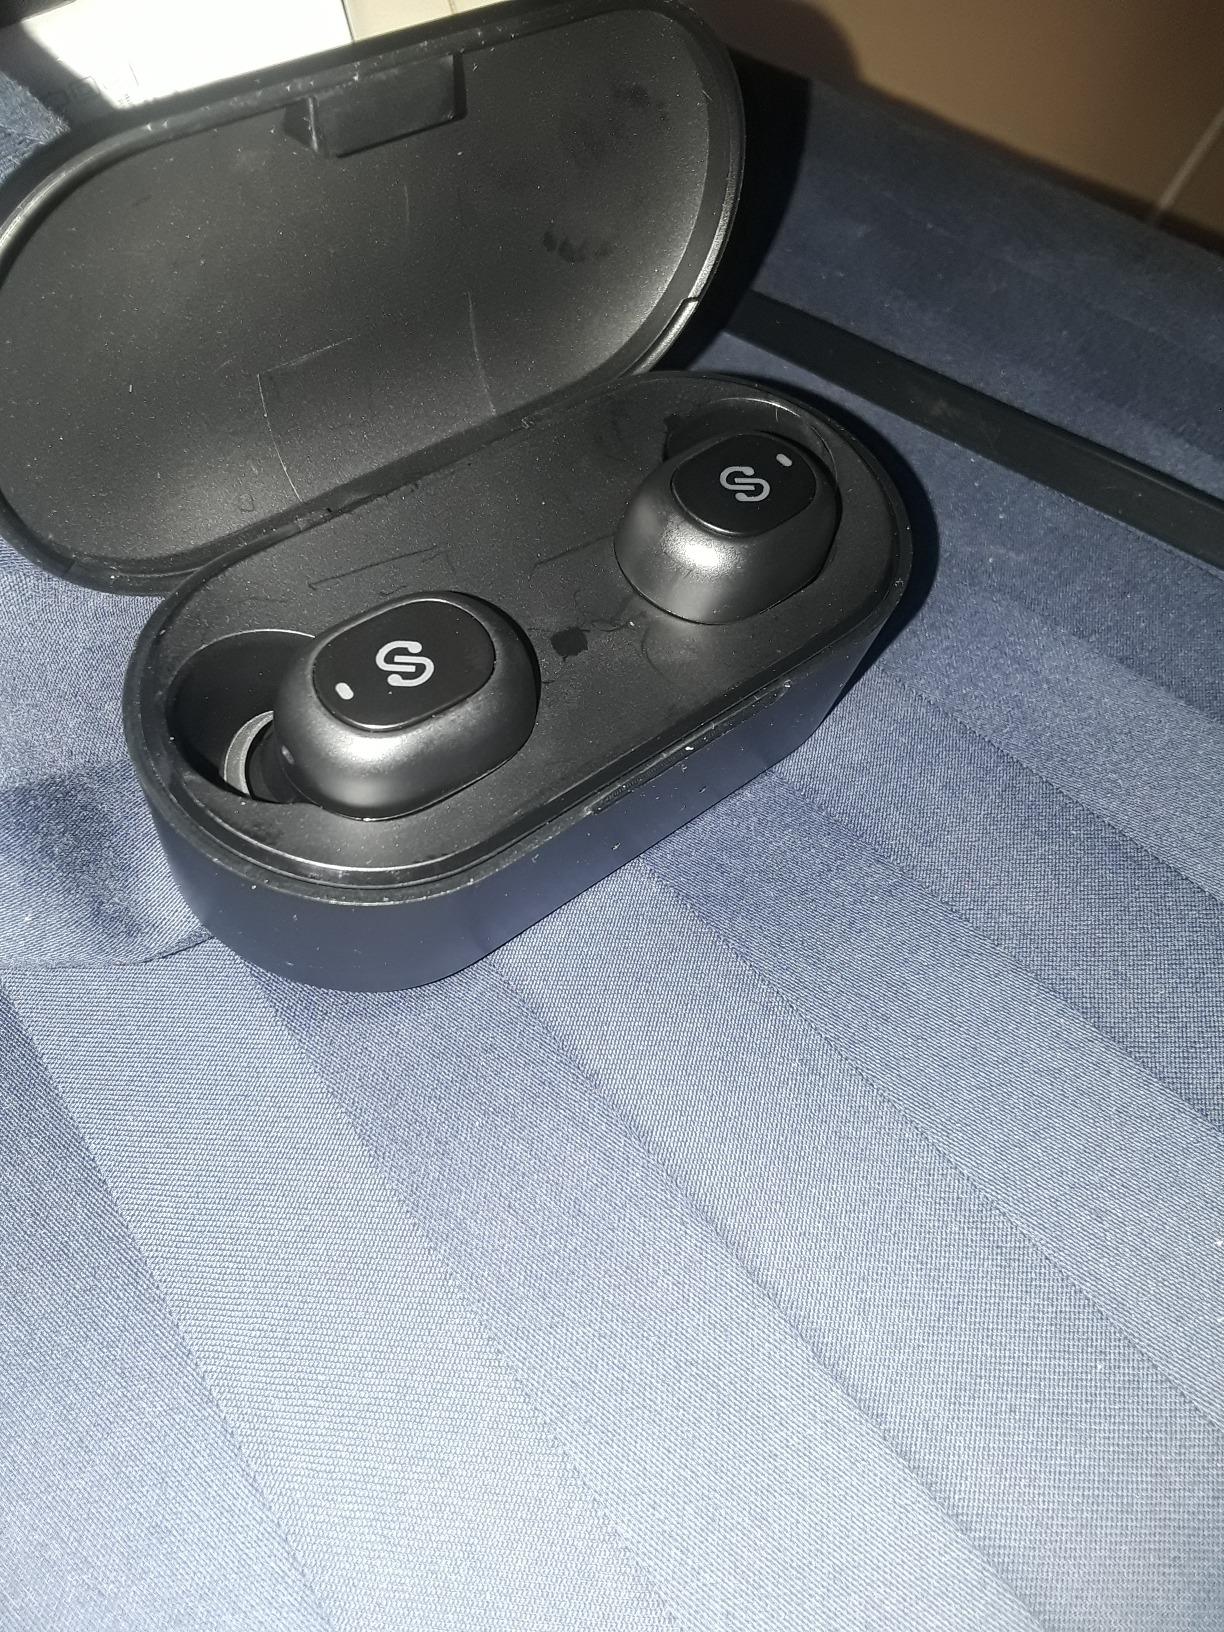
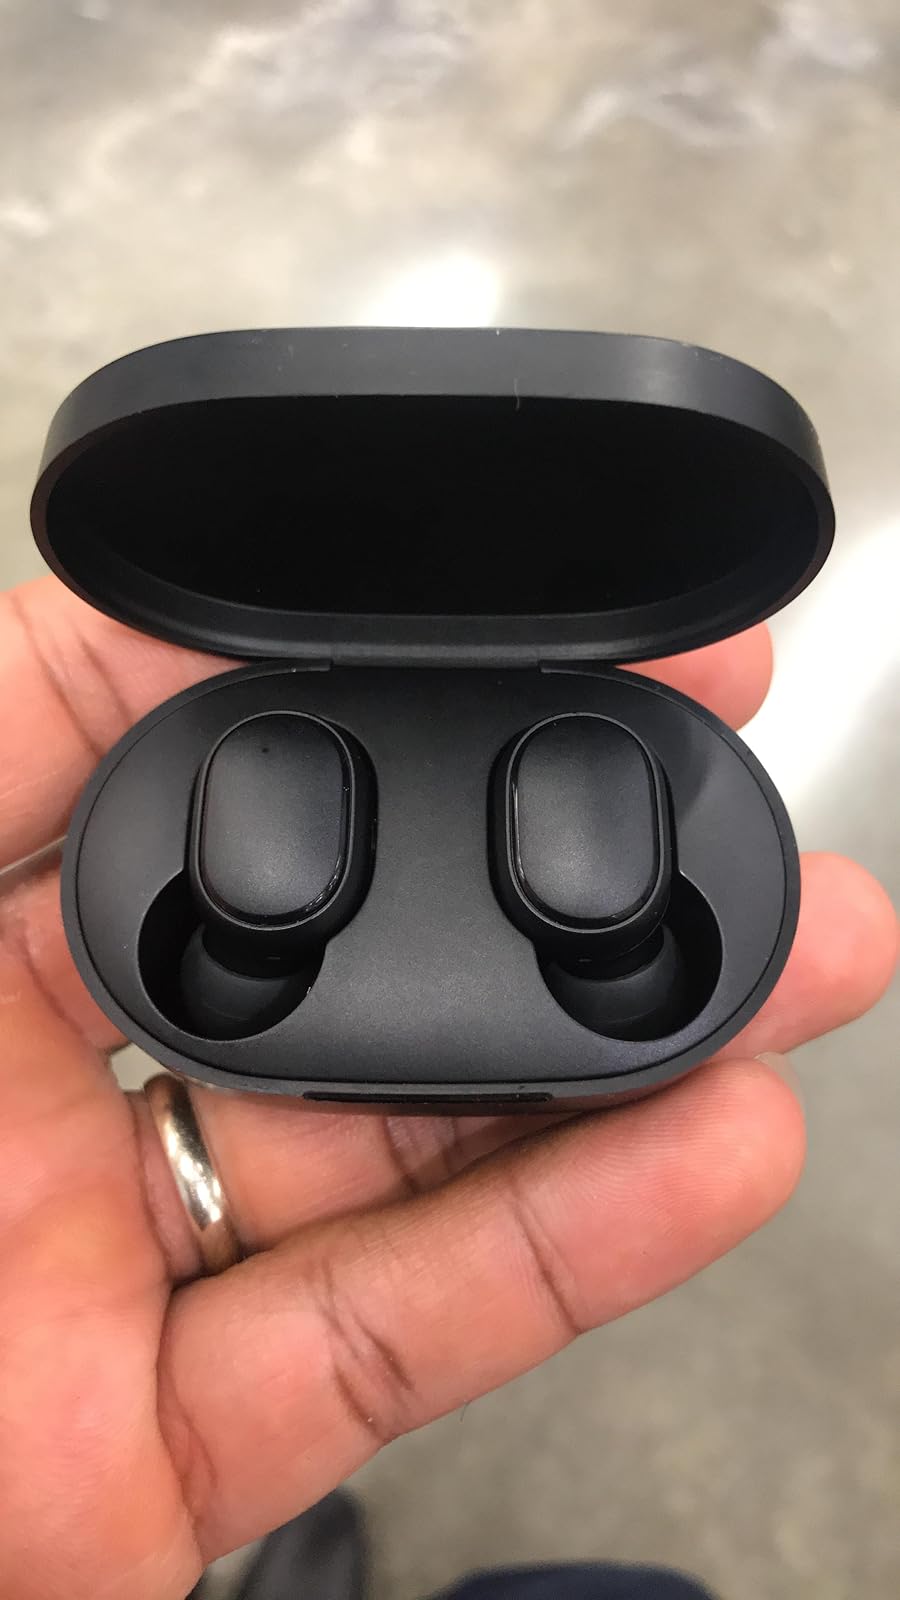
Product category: earbuds
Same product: no